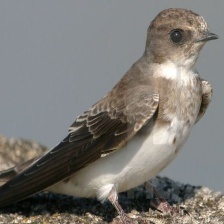
Species: SAND MARTIN
Scientific name: RIPARIA RIPARIA